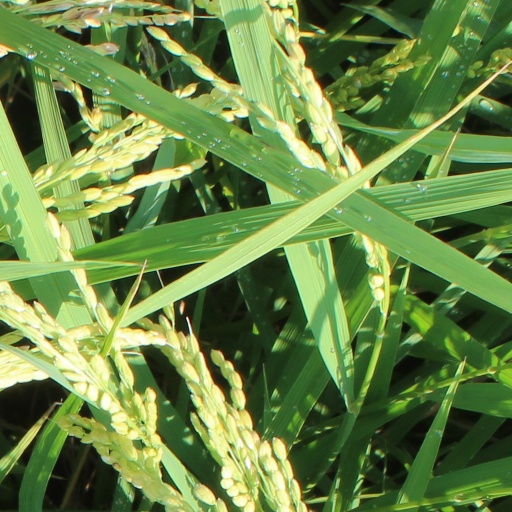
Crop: rice